Adolf von Rauch (born 1798)

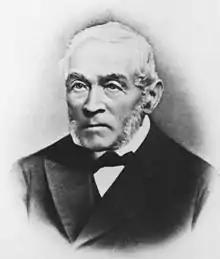

Adolf von Rauch (22 April 1798 - 12 December 1882) was a German paper manufacturer in Heilbronn, where he was born and died and where he was a major builder of social housing.